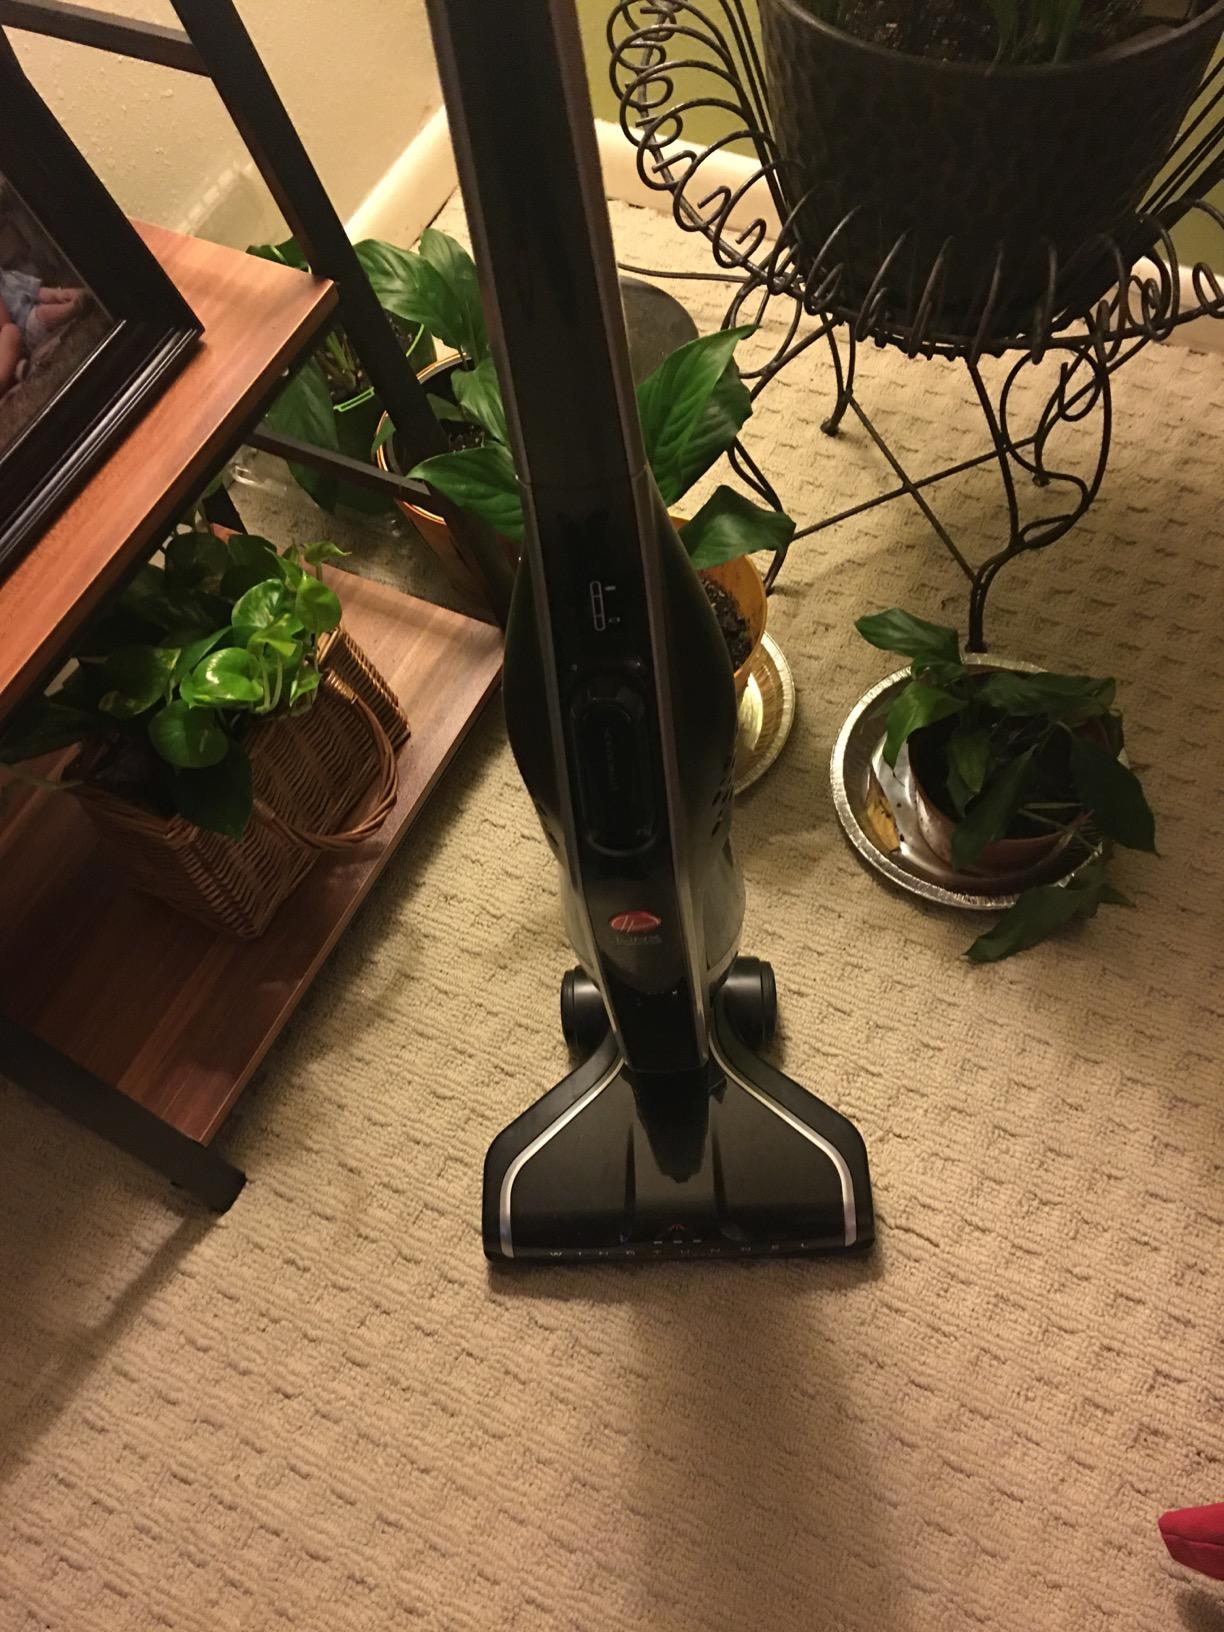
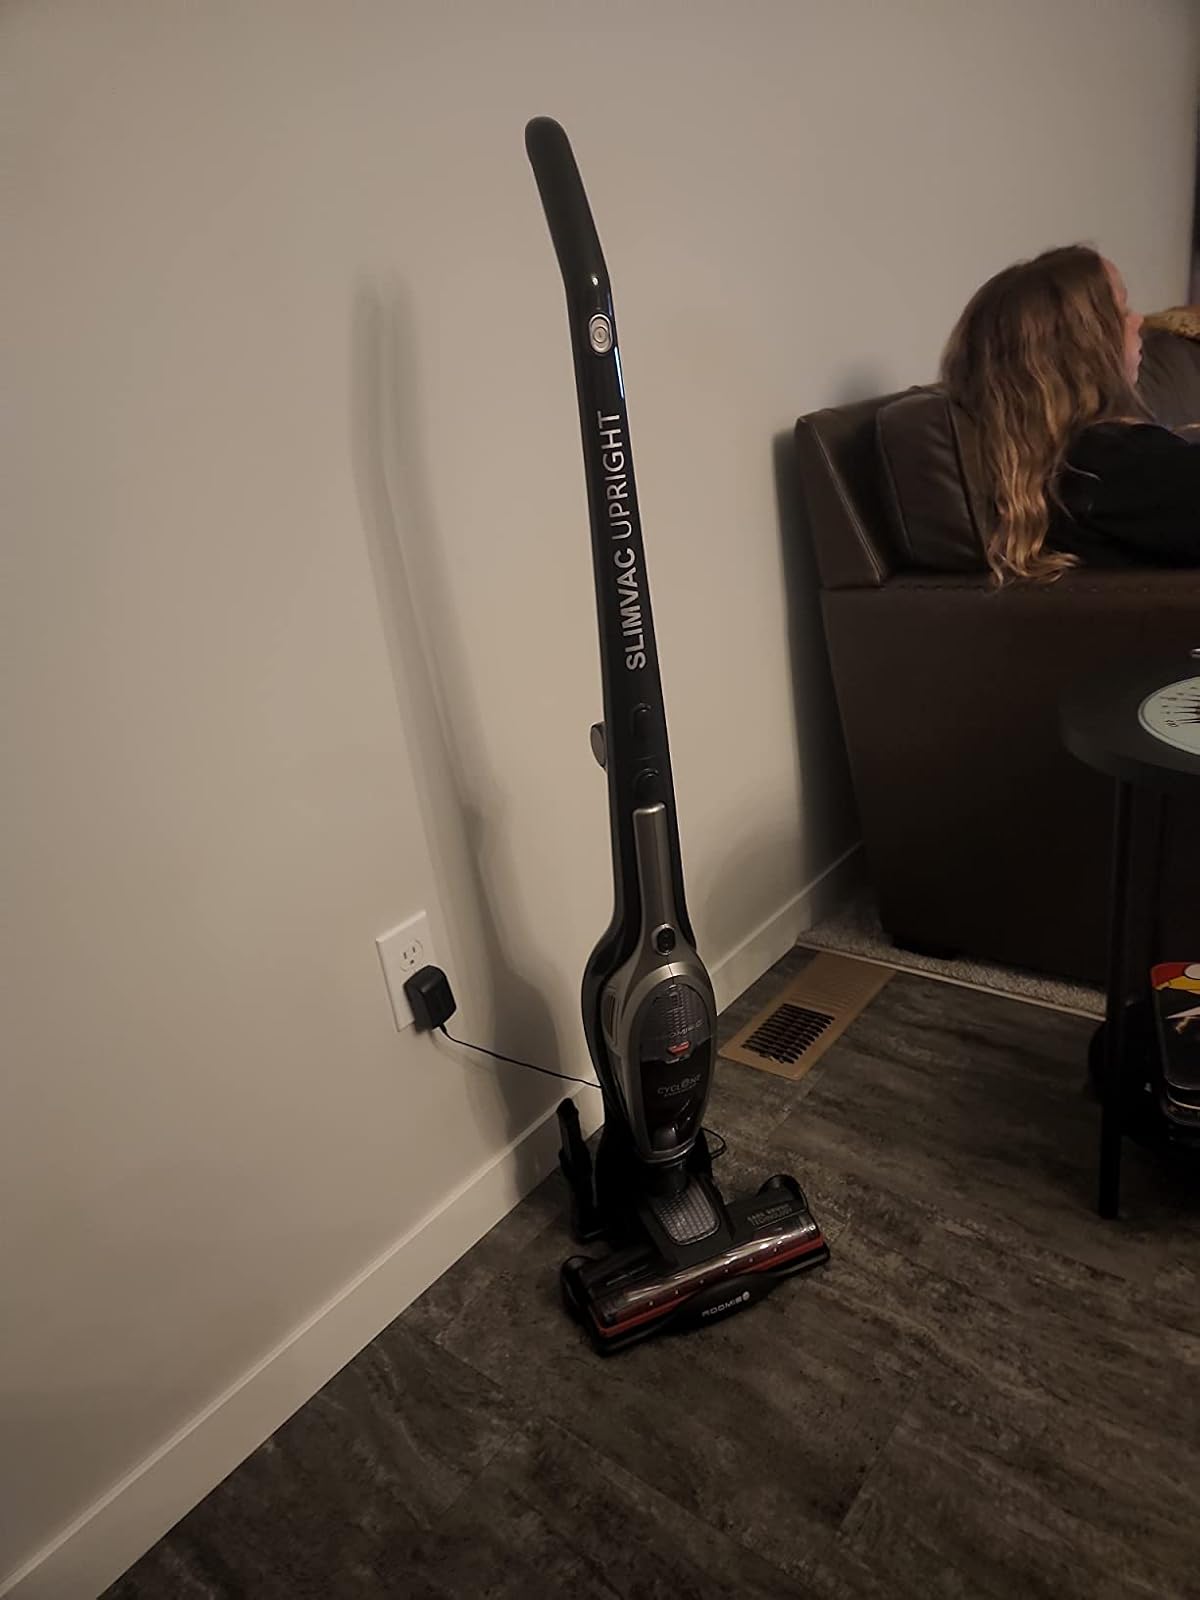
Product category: items_vacuum
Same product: no